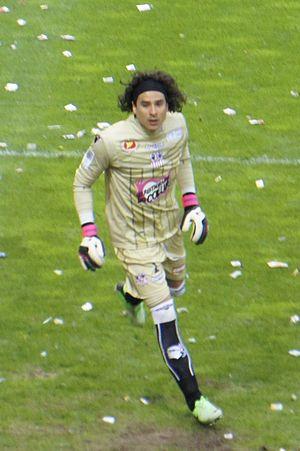
Francisco Guillermo Ochoa en mai 2013.